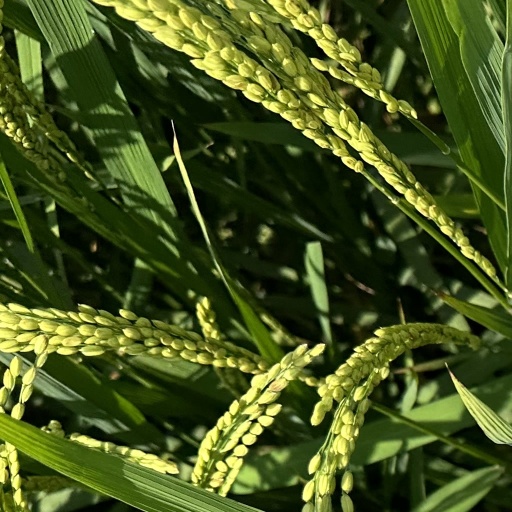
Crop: rice